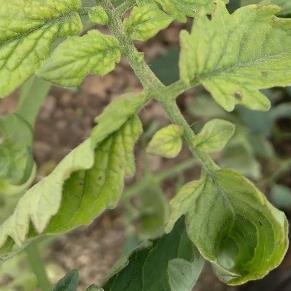
Crop: Tomato
Condition: virosis-d